Stephanus Jacobus du Toit

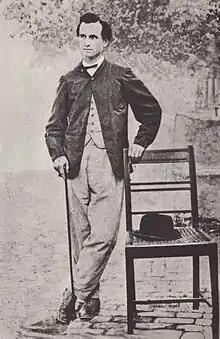
S.J. du Toit (about 1870) when he was a theological student at Stellenbosch

Stephanus Jacobus du Toit (9 October 1847 – 29 May 1911) was a South African nationalist, theologian, journalist and translator. He promoted the Afrikaans language as a symbol of Afrikaner nationalism, launched the first Afrikaans language newspaper "Die Afrikaanse Patriot", and translated the Bible into Afrikaans. He was Superintendent of Education in the South African Republic from 1882 to 1889.